Chronicle of the 20th Century

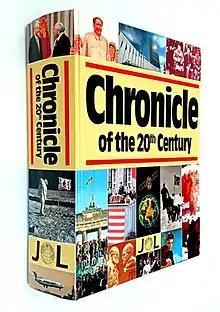
"Chronicle of the 20th Century", revised North American edition, 1993

The Chronicle of the 20th Century is a book franchise created by the German journalist and publisher Bodo Harenberg in the 1980s and licensed around the world. It consists of a month-by-month chronicle of the events of the twentieth century, with each entry written as though it were a contemporary news report. Books under this title were published in multiple countries, but with independently prepared content from the perspective of each country's news sources.